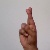
The image shows a hand gesture representing the letter 'R' in Indian Sign Language.